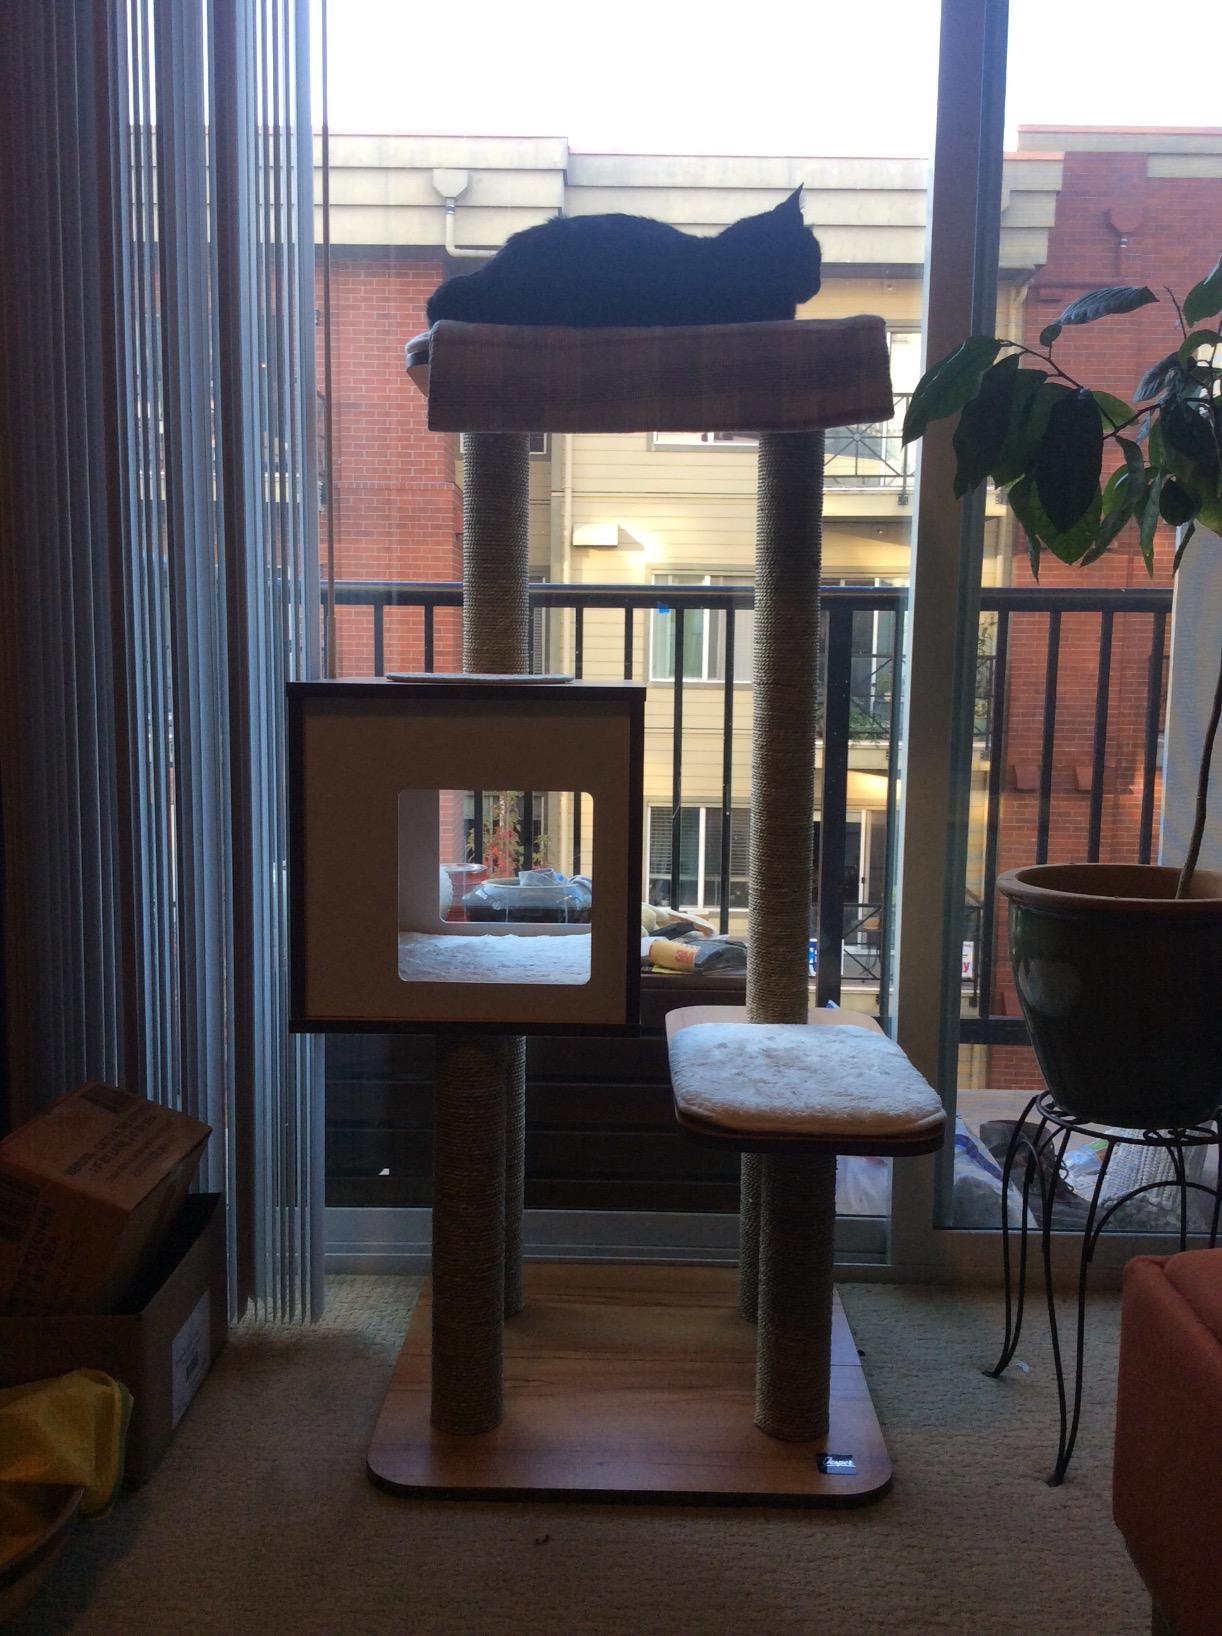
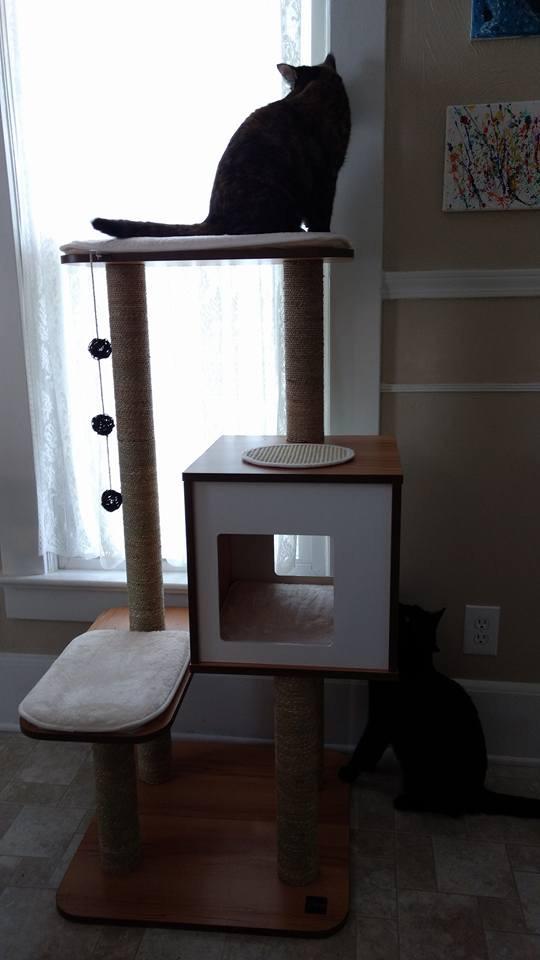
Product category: items_cat tree
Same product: yes